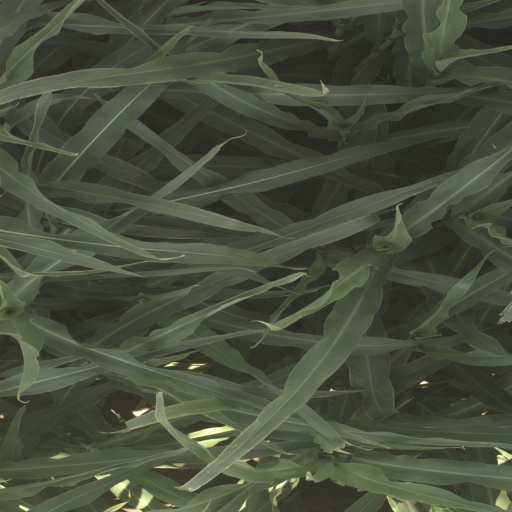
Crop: sorghum